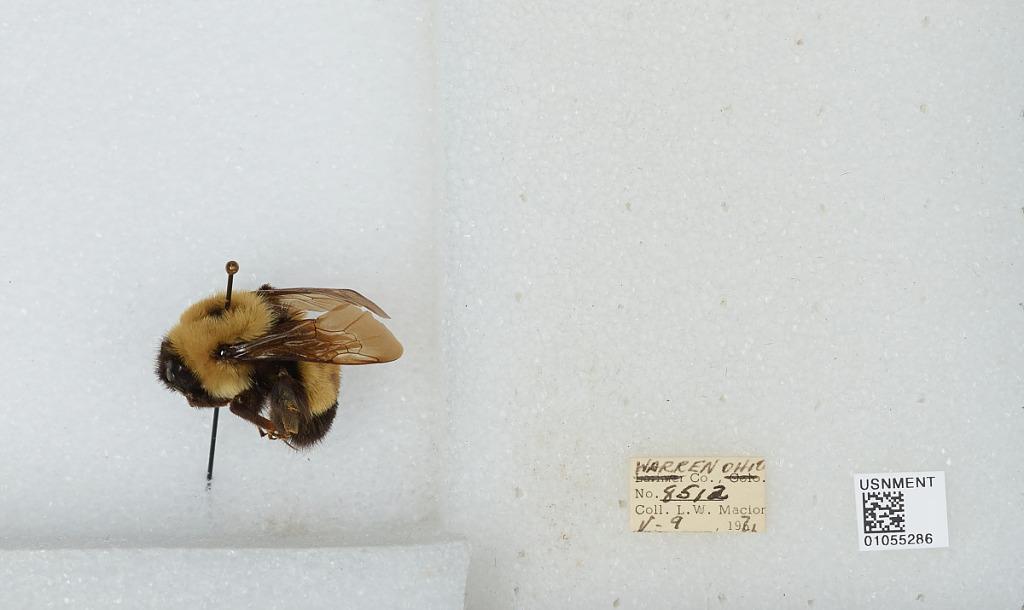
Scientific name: Bombus (Bombus) affinis Cresson
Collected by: L. Macior
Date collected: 1971-5-9
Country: United States
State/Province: Ohio
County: Warren
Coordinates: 39.4242, -84.1856